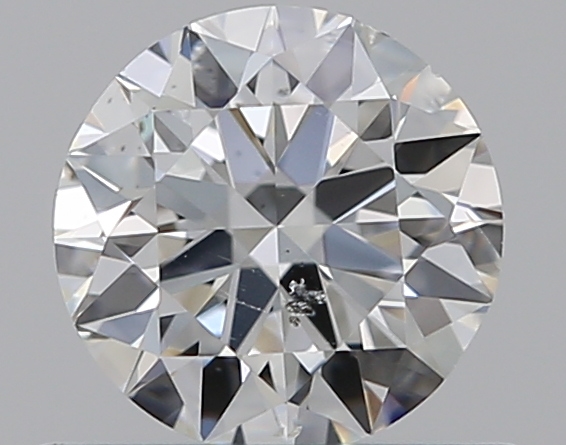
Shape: round
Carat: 0.5
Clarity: SI2
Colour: G
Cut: VG
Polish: VG
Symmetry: VG
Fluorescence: F
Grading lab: GIA
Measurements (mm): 5.01 x 5.08 x 3.12